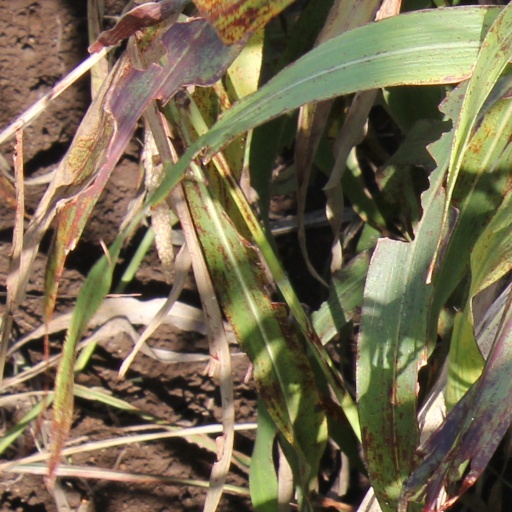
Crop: sorghum